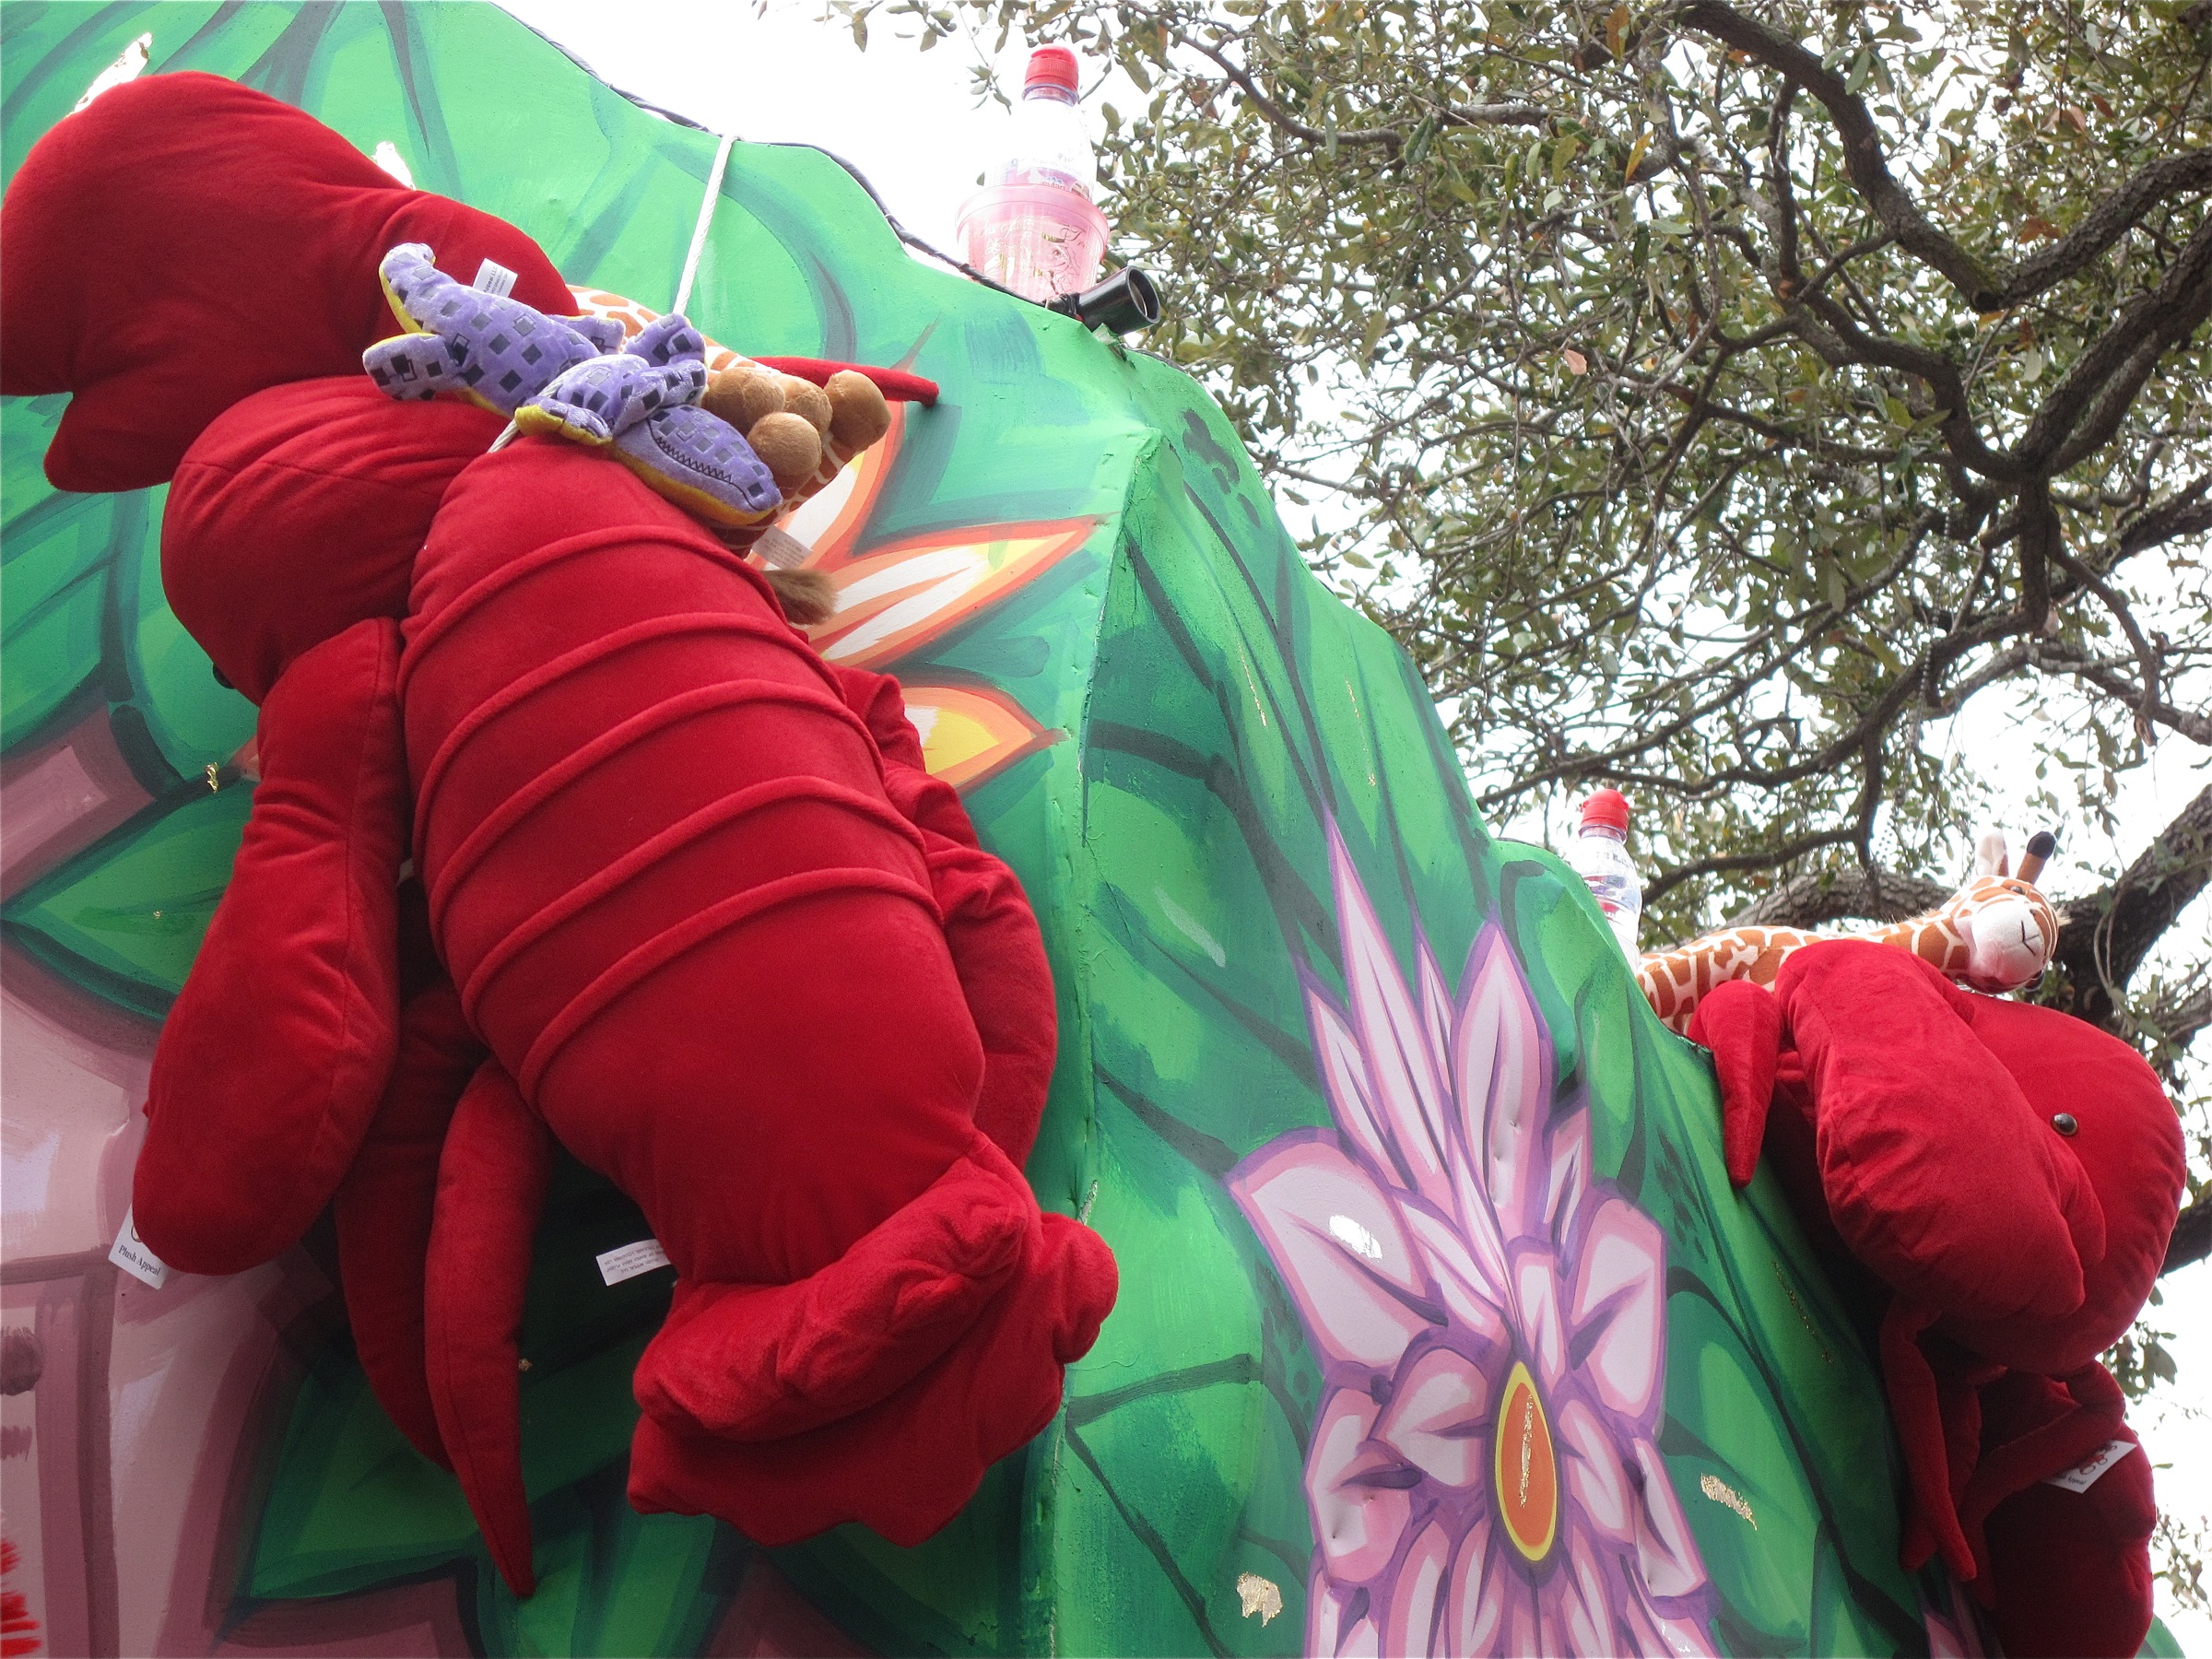
flower, color, festival, neworleans, mardigras, kreweofkingarthur